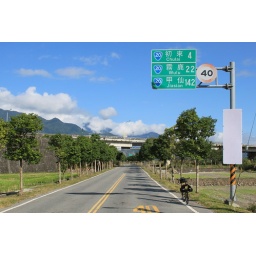
Taiwan's Southern Cross highway under a blue sky on a beautiful Sunday morning.